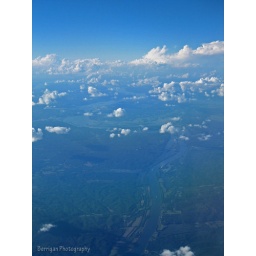
Shot from my airplane window over Tennessee.